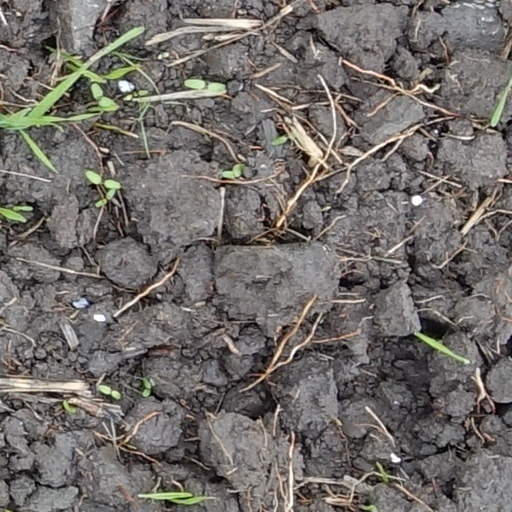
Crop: wheat